Hellbilly Deluxe

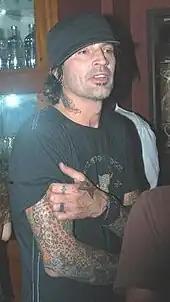
Musician Tommy Lee played drums on two of the album's songs.

White Zombie announced in 1998 that the band had officially broken up, and it was confirmed that Rob had begun working on a solo debut album. Though acting as a solo artist, Zombie worked to find a band to record and tour with; Mike Riggs was selected to play guitar, Blasko played bass guitar, and John Tempesta played the drums. Tempesta had been a member of White Zombie, while Rob was introduced to Riggs through a mutual friend. On finding the guitar player, Zombie claimed "Danny [Lohner] was just like, 'I know the perfect guy.' He gave me Riggs' phone number and I called him out of nowhere. I trusted Danny, so that was it. Riggs came out and he was great. We didn't have a bass player yet. Riggs and I hung out and talked and I told him everything I wanted to do." Work on the album began in August 1997, prior to the announcement of White Zombie's separation. The album took an estimated ten months to complete. The majority of the album was recorded at The Chop Shop in Hollywood, California. Zombie described the finished product as a "full-blown evil raging beast - a total Zombie extravaganza" and claimed that the album was "no small, self-indulgent album filled with whining about deep feelings."